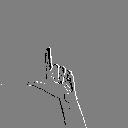
ASL letter: l